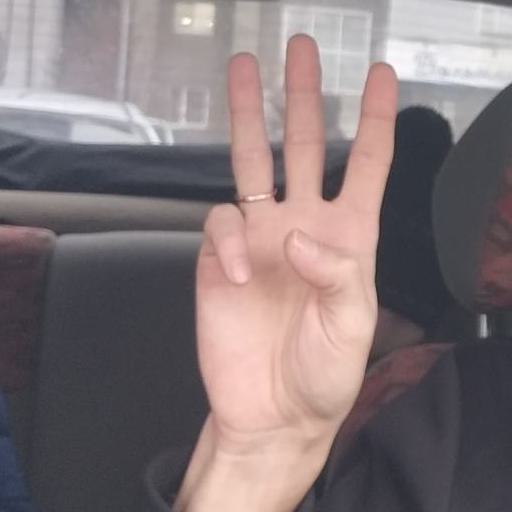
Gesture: three